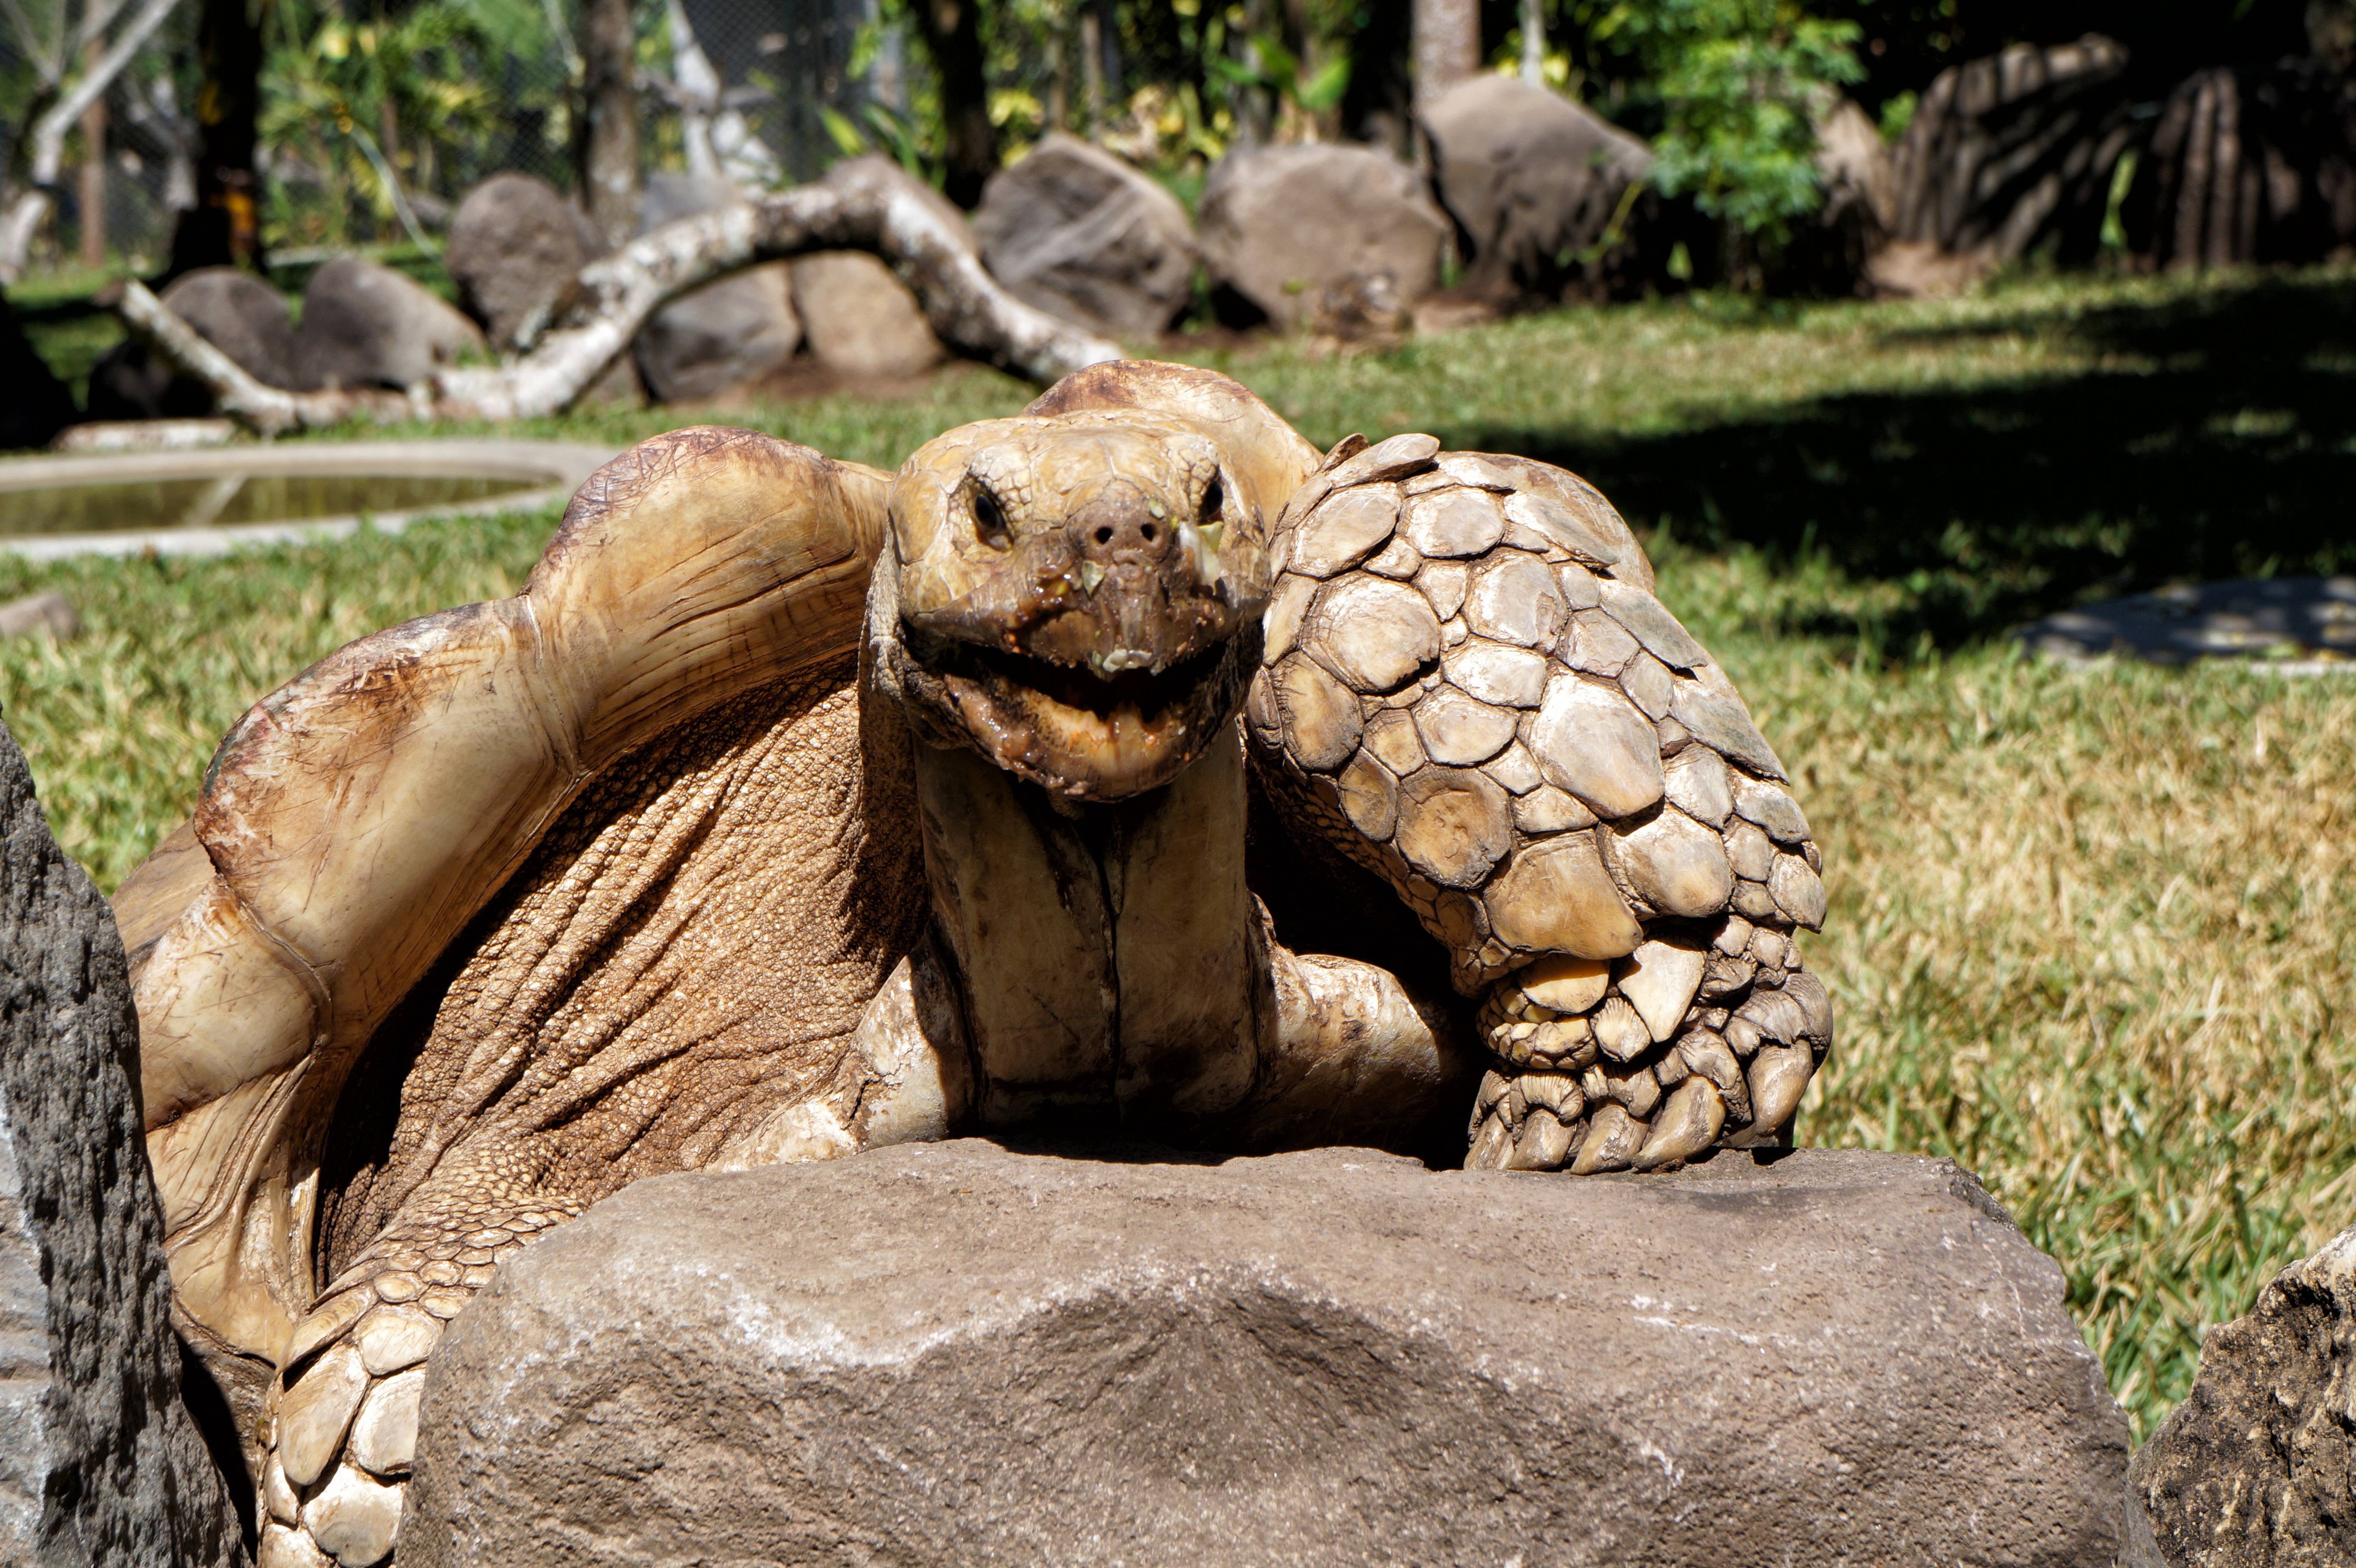
tree, nature, grass, plant, zoo, turtle, reptile, wild life, animals, tortoise, galapagos, giants, el salvador, organism, terrestrial animal, giant turtles